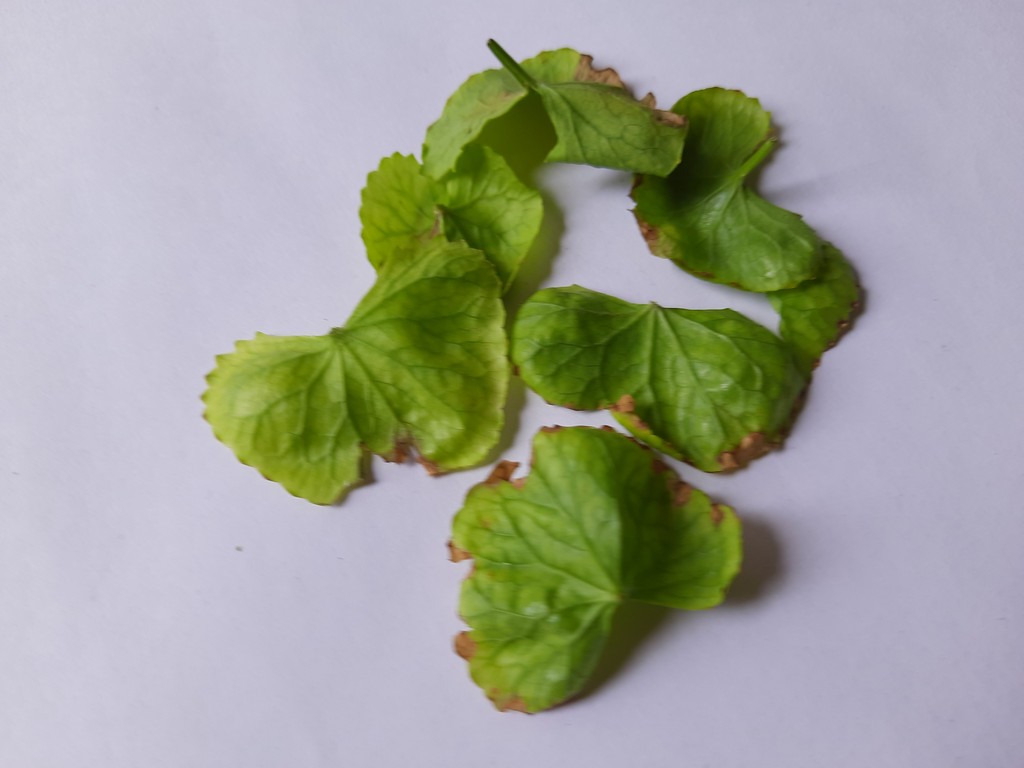
Label: Unhealthy